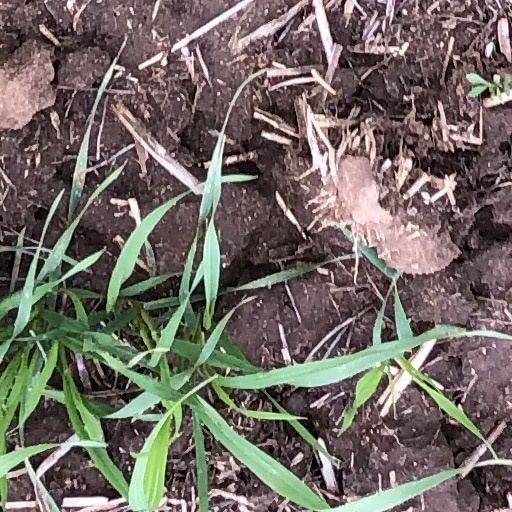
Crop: wheat